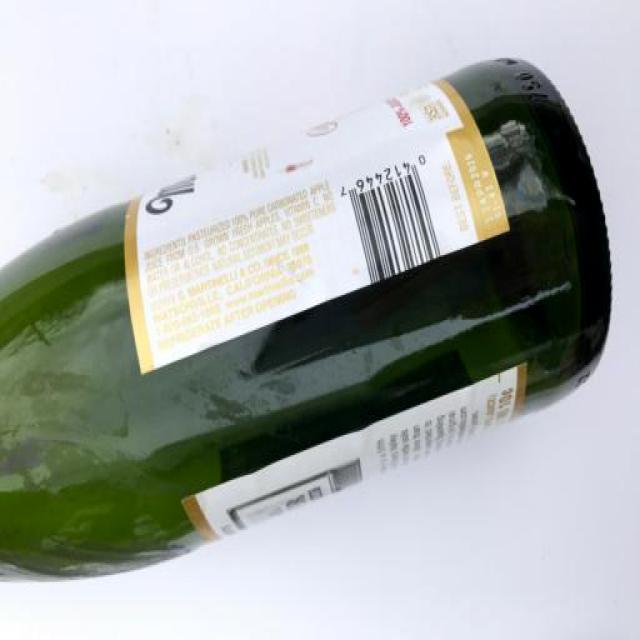
Label: Glass